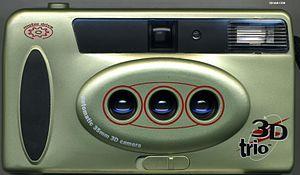
L'imagerie lenticulaire est un procédé permettant de produire des images qui donnent une impression de relief ou qui changent en fonction de l'angle.